Michel Donato

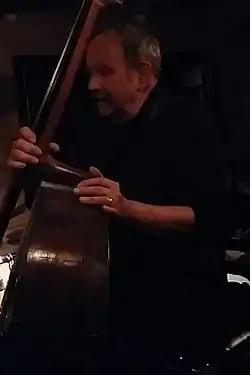
Michel Donato performing at the Dièse Onze club.

He grew up in a musical family, as his grandfather was a violinist and his father, Roland, was a saxophone, flute and piano player and dance band leader. Michel Donato studied accordion at age 10 and piano at age 12. He studied double bass from 1958 to 1961 at the Conservatoire de musique de Montréal (CMM) with Roger Charbonneau. After leaving CMM, he took private lessons with Thomas Martin.